IWRG Máscara vs. Máscara (September 2016)

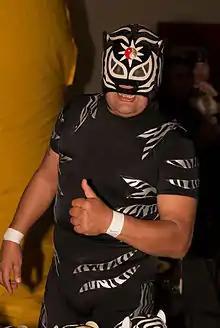
Pantera, one half of the IWRG Intercontinental Tag Team Championship team

The father/son team of Pantera and El Hijo del Pantera won the IWRG Intercontinental Tag Team Championship from "Los Gringos VIP" (Apolo Estrada Jr. and El Hijo del Diablo on November 22, 2015. The team only defended the championship once between November 2015 and August 2016, defeating the father son team of Negro Navarro and Trauma II on February 7, 2016. To determine the next number one contenders for the tag team championship they booked a four-way tag team match where the winners would be given the next match. None of the four teams in the tournament had team together prior, but were paired up by IWRG. The teams include El Hijo de Dos Caras and Trauma II, Máscara Año 2000 Jr. and Toscano, Mr. Electro and Herodes Jr. and finally Veneno vs. Chicano,